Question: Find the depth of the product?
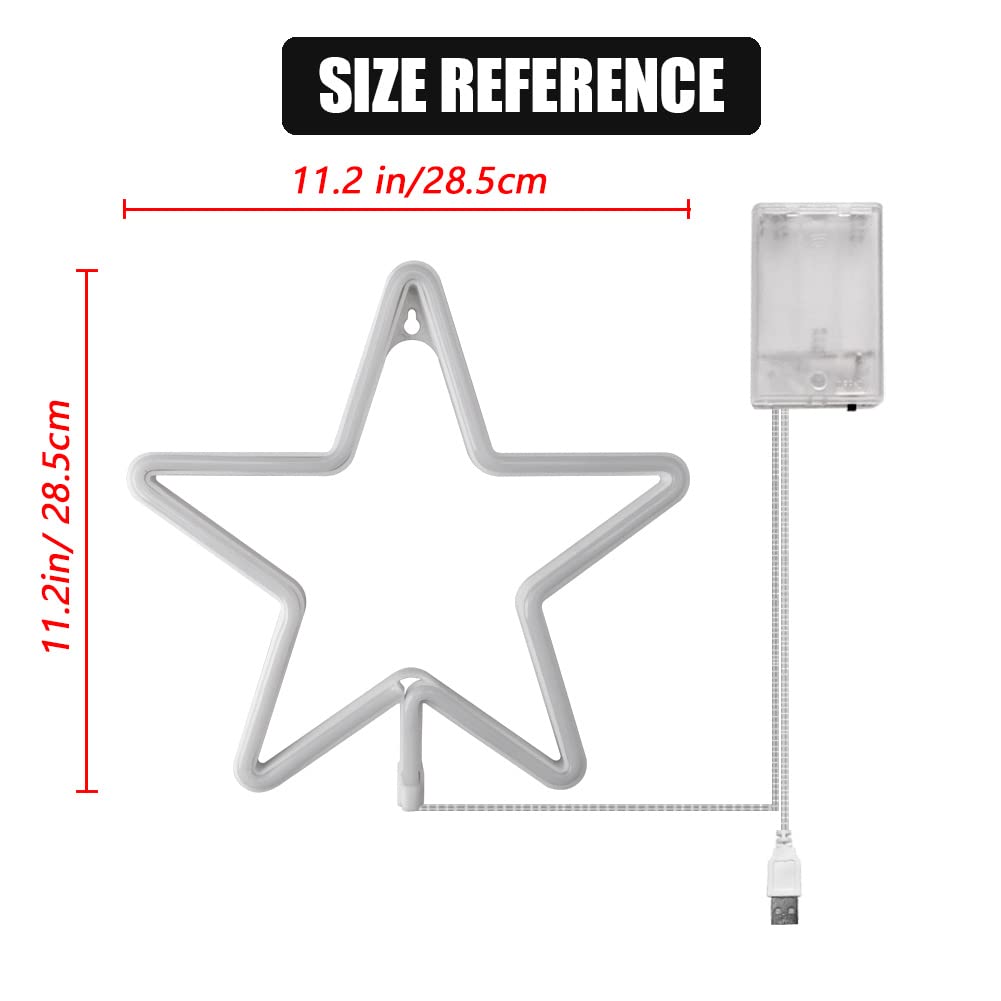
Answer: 28.5 centimetre